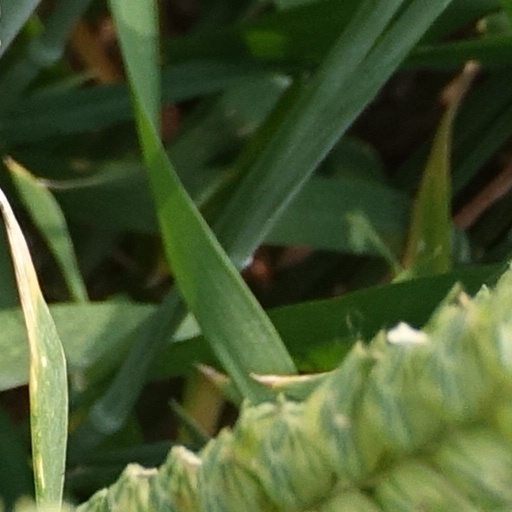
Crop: wheat